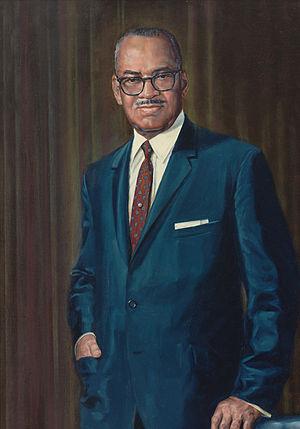
William Levi Dawson est un homme politique afro-américain qui a représenté Chicago pendant plus de 27 ans à la Chambre des représentants des États-Unis, élu de 1943 à sa mort en 1970.